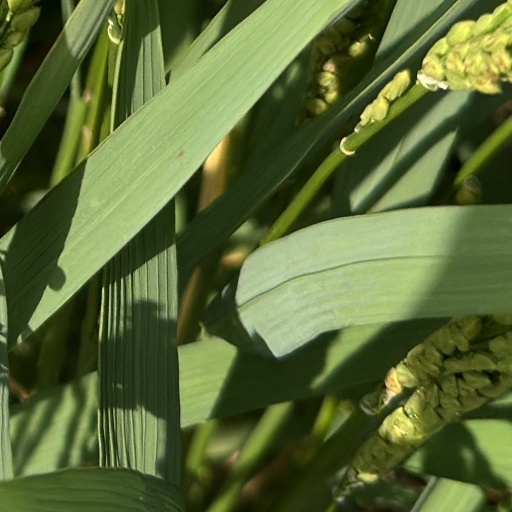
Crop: rice